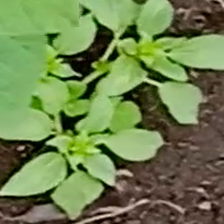
Weed species: Graceful_Sandmart_(Euphorbia hypericifolia)